Ngondo

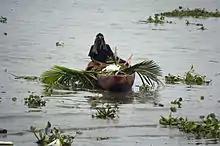
Ngondo messenger on Wouri River

The Ngondo is an annual water-centered festival held by the Sawa (coastal peoples) in Douala, Cameroon. The highlight of the festival is a ceremony of the jengu. The ceremony is held at a beach on Wouri Bay, during which a devotee enters the water to visit the underwater kingdom of the miengu (plural for jengu). The miengu are believed to be similar to mermaids, and will grant good luck to their worshippers. According to tradition, the devotee can remain underwater for hours, and emerge with his clothing appearing completely dry. Children are not allowed to attend the ceremony. Ngondo was banned by the government of Cameroon in 1981, but reinstated in 1991. The ceremony is held during the first two weeks of December every year.